Imperial Diet (Holy Roman Empire)

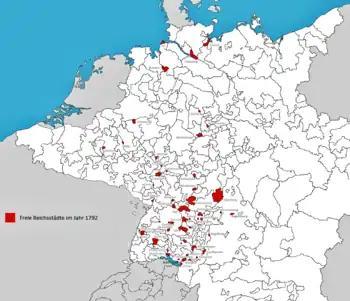
The free imperial cities in the 18th century

The college of Imperial Princes ("Reichsfürstenrat" or "Fürstenbank") incorporated the Imperial Counts as well as immediate lords, Prince-Bishops and Imperial abbots. Strong in members, though often discordant, the second college tried to preserve its interests against the dominance of the Prince-electors.